Athens Confederate Monument

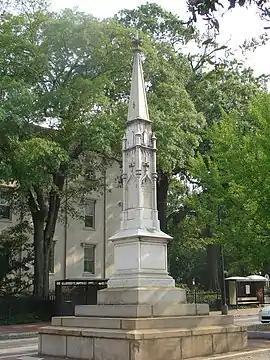
The monument prior to its relocation in 2020-1

Discussions by the city and local activists to remove the monument began after the Charleston church shooting in 2015. After the murder of George Floyd by Minneapolis police the area around the monument became the rally point for the city's protest. Protesters called for the monument to be removed.